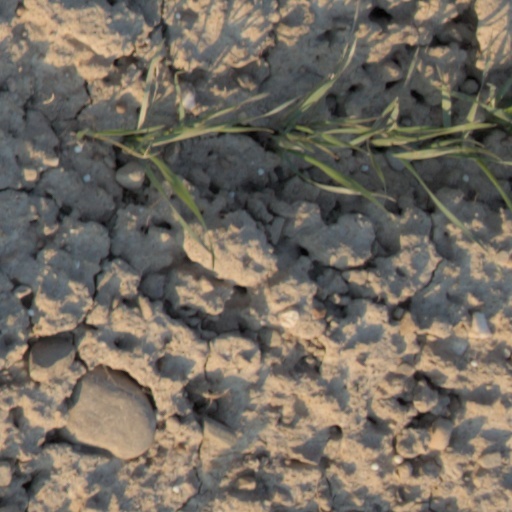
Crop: wheat